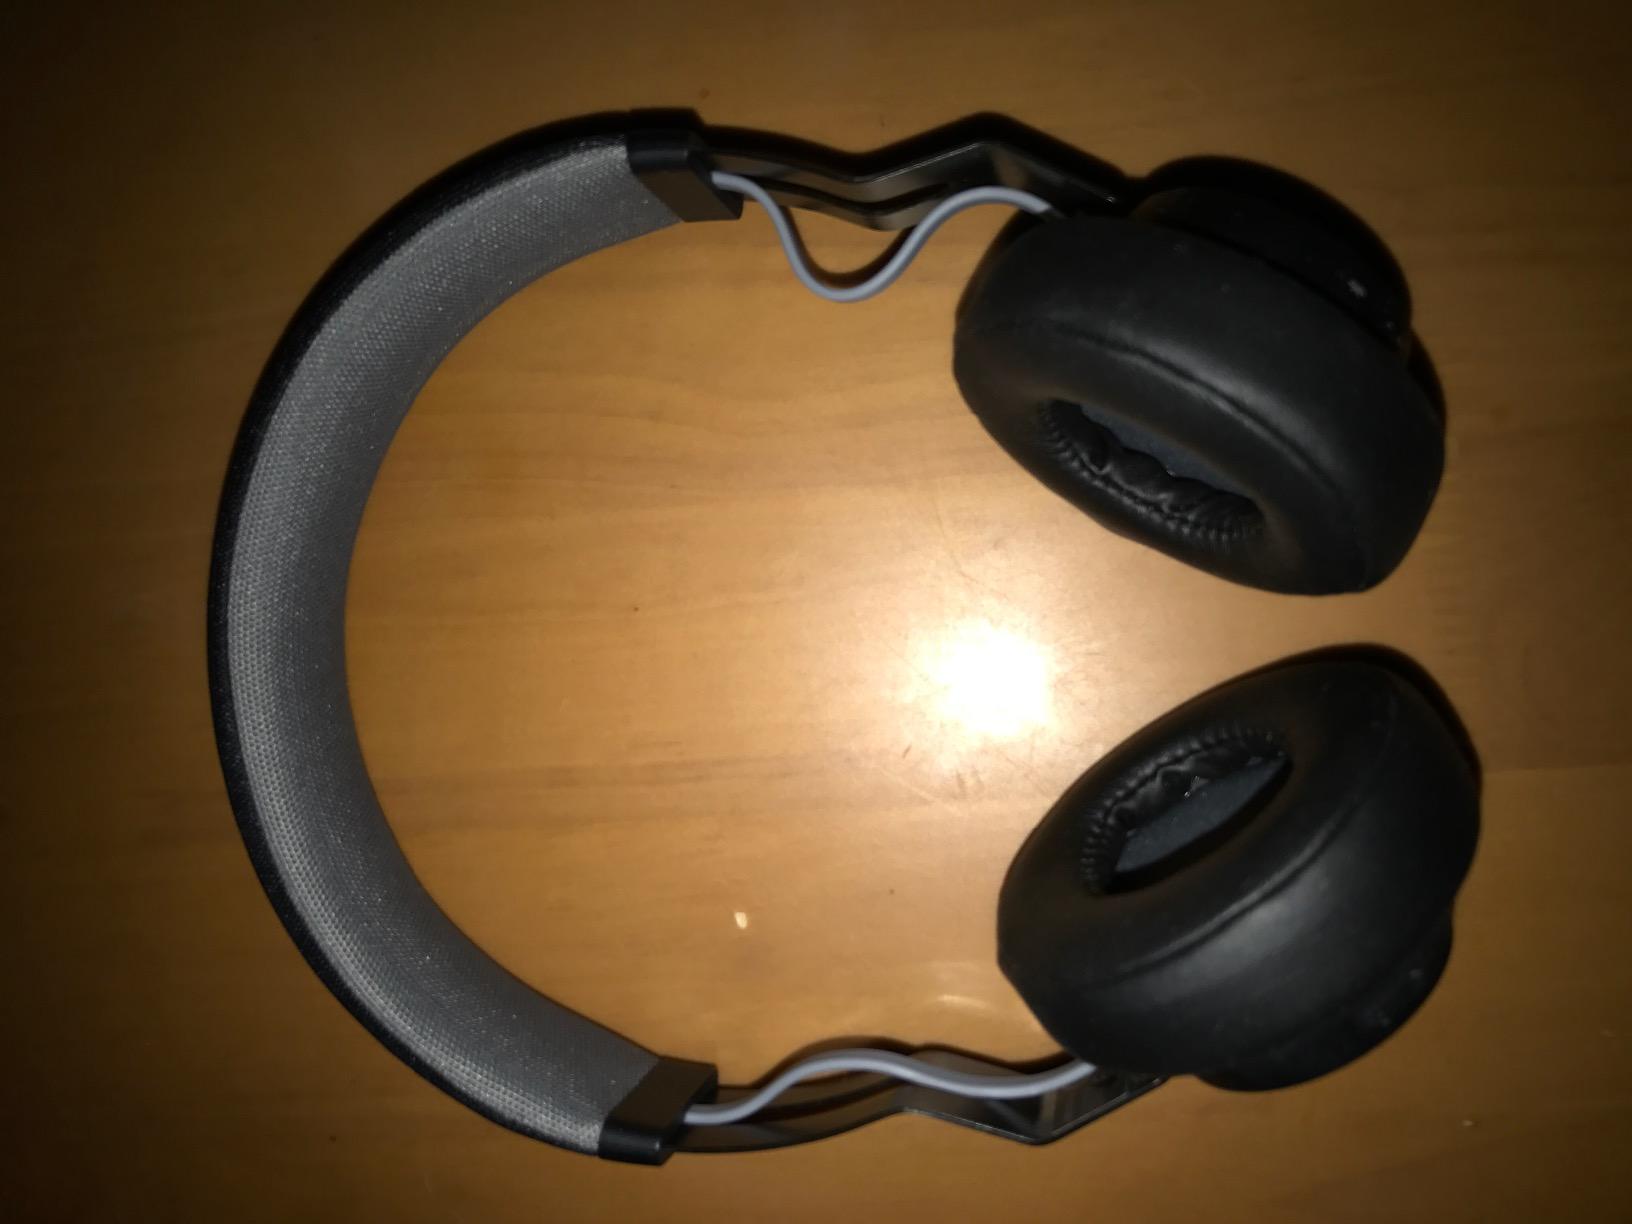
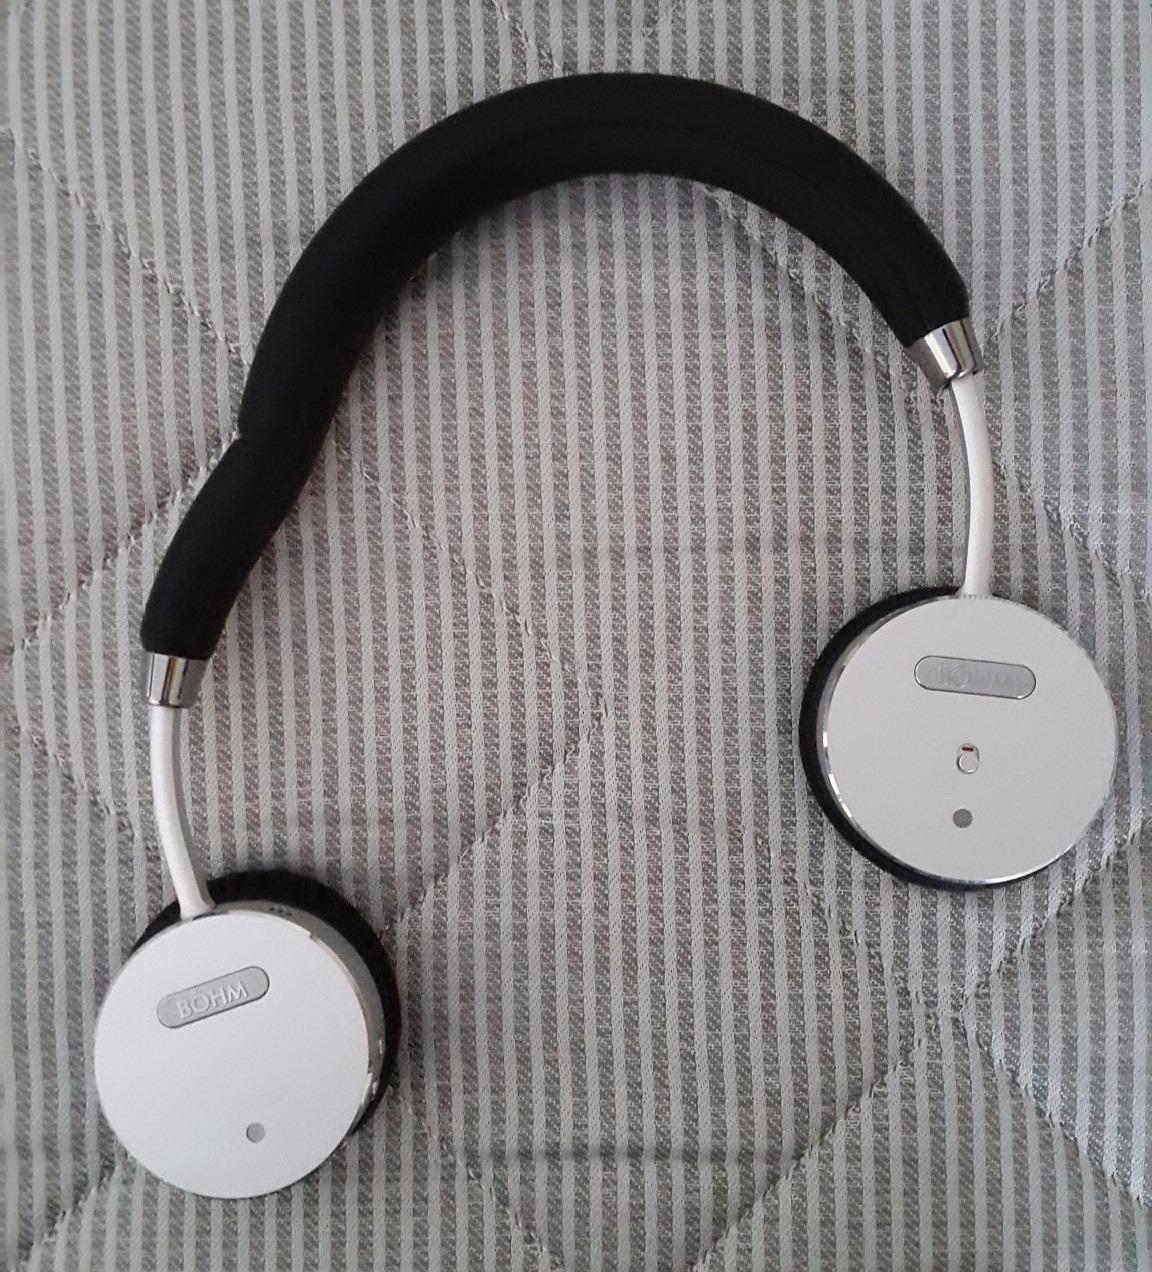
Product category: headphones
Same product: no